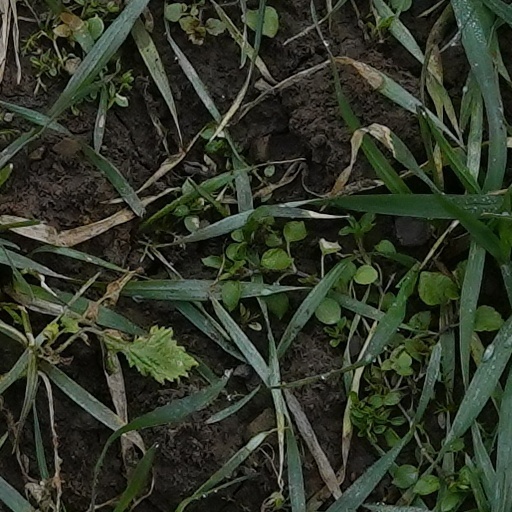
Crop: wheat